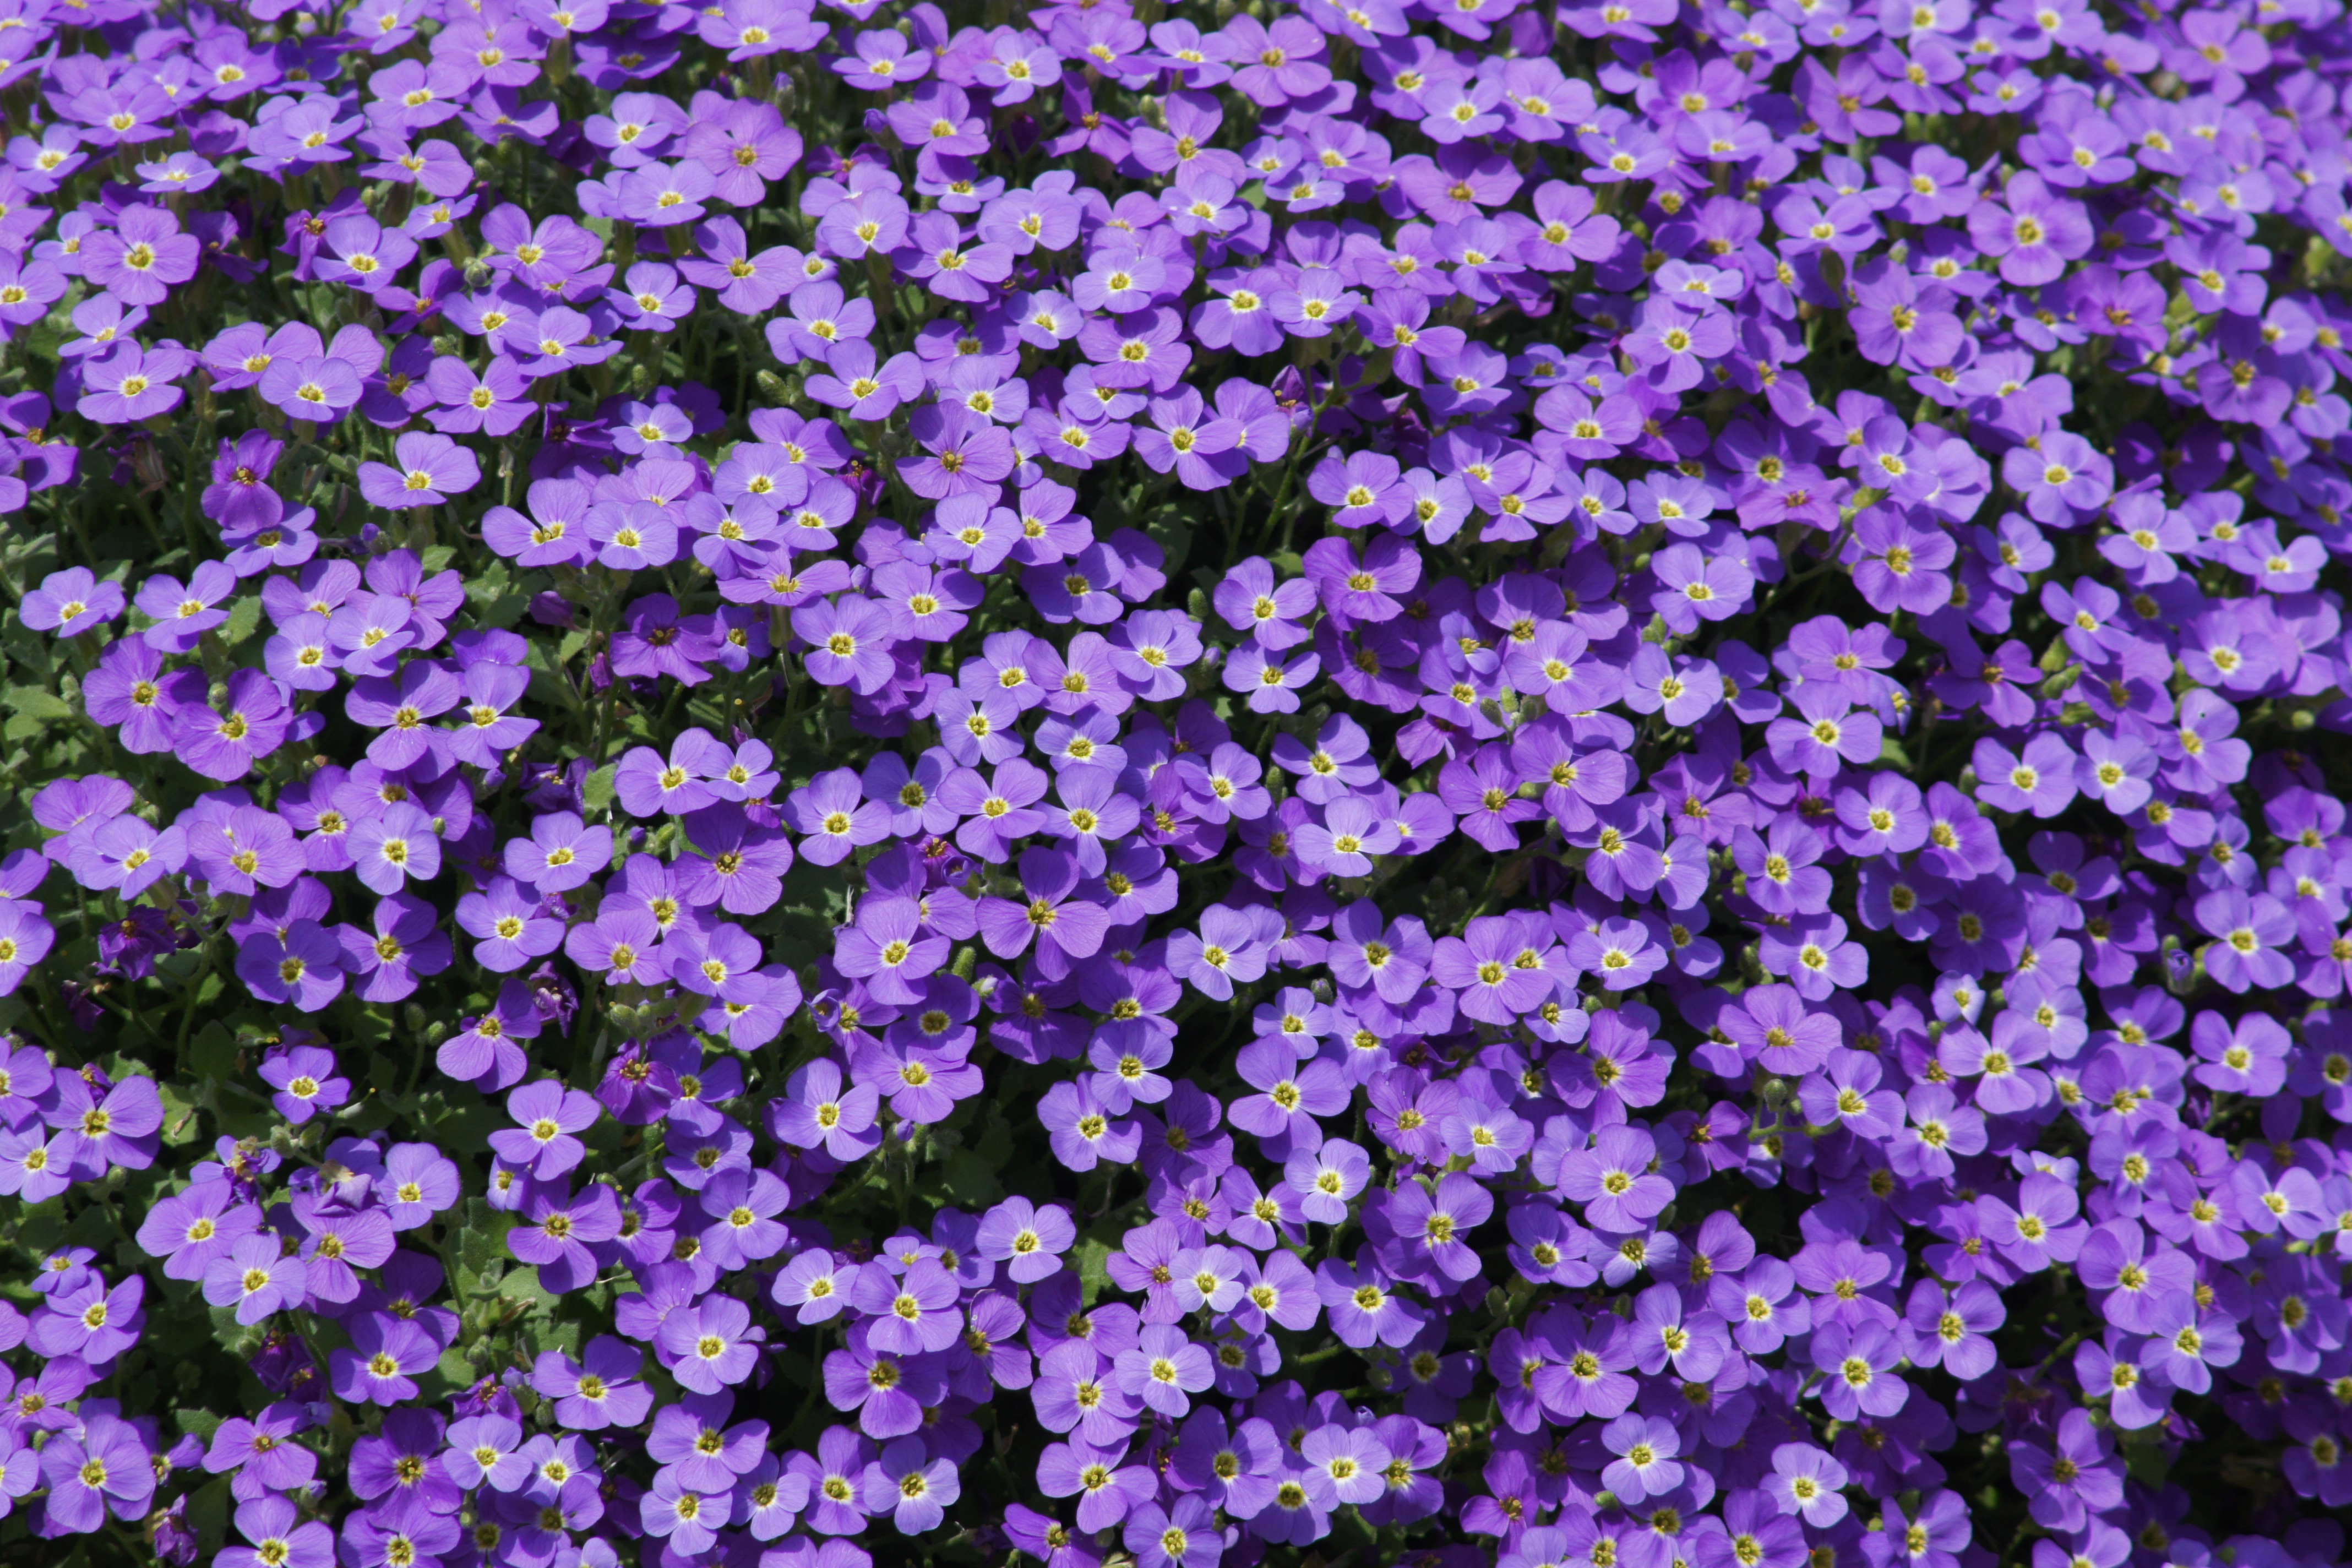
plant, flower, purple, flowers, flowering plant, daisy family, small flower, aubretia, annual plant, land plant, violet family, mustard and cabbage family, breckland thyme, dame's rocket, alyssum